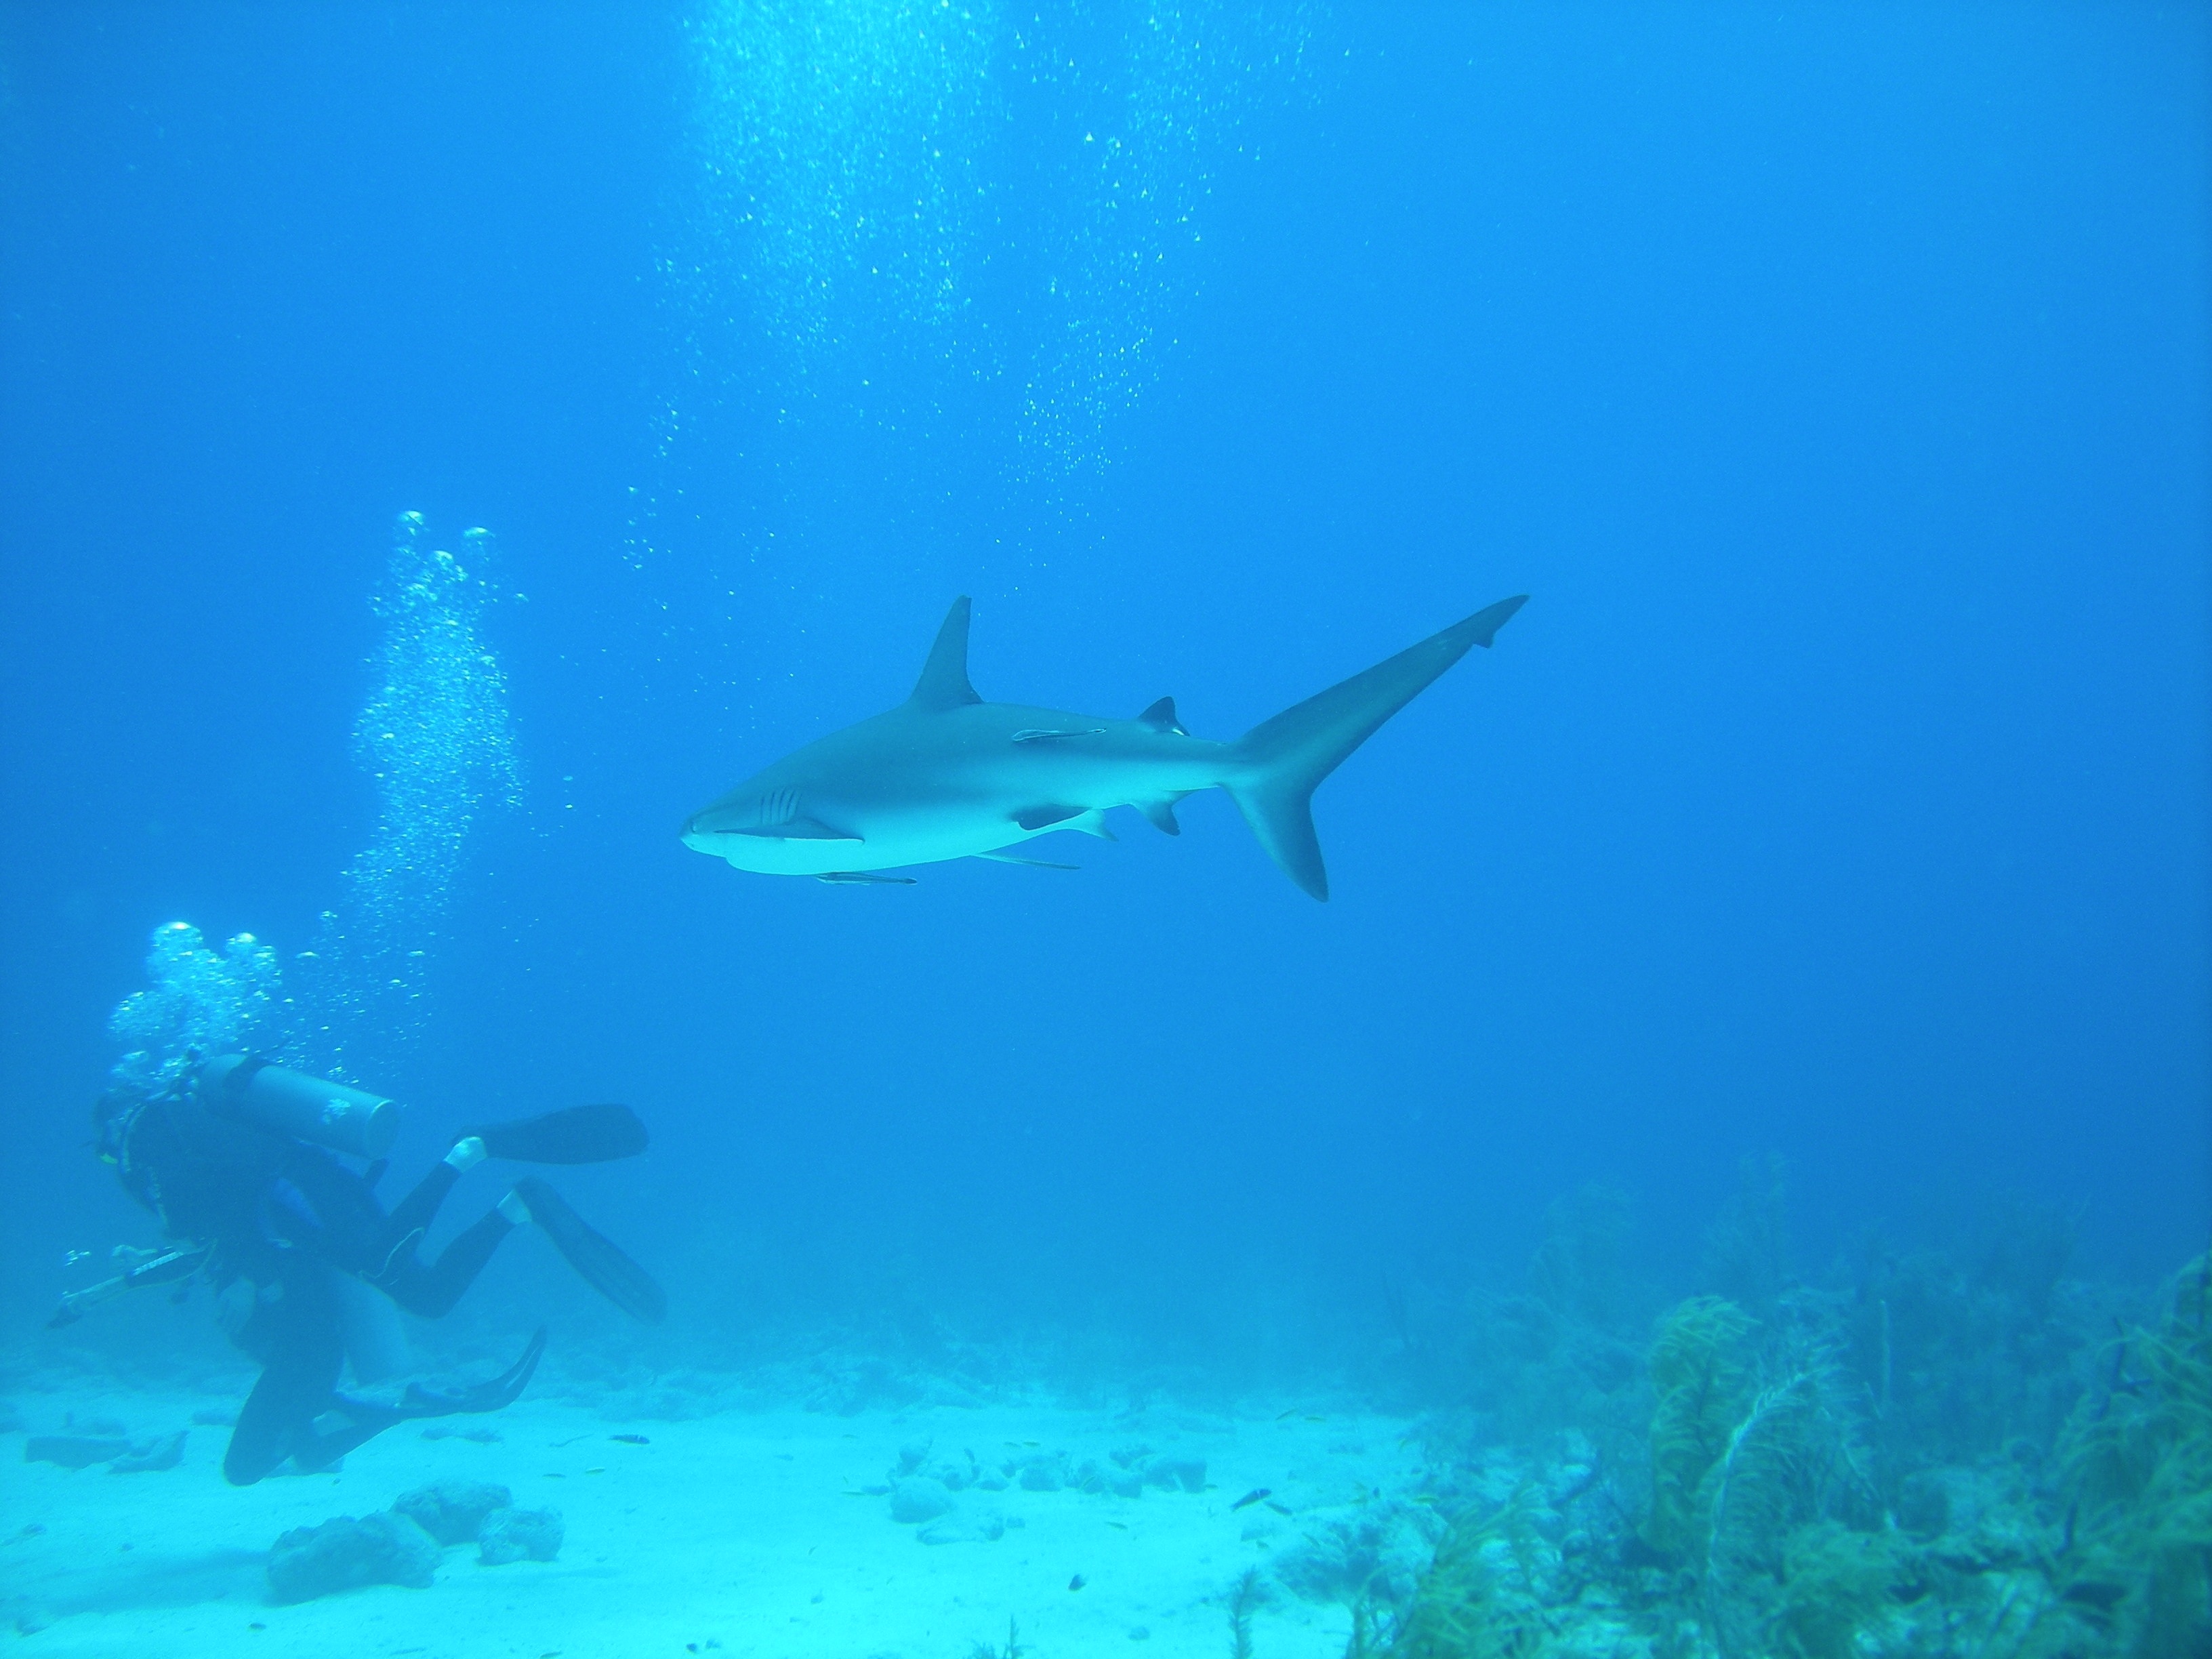
sea, ocean, diving, underwater, biology, fish, shark, reef, dive, nassau, bahamas, scuba diving, marine biology, requiem shark, carcharhiniformes, tiger shark, cartilaginous fish